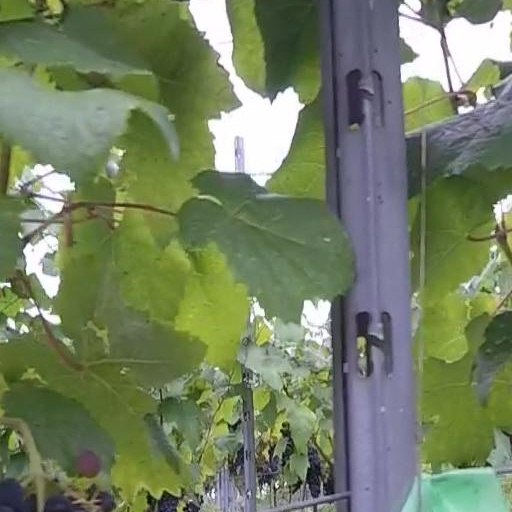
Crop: grape